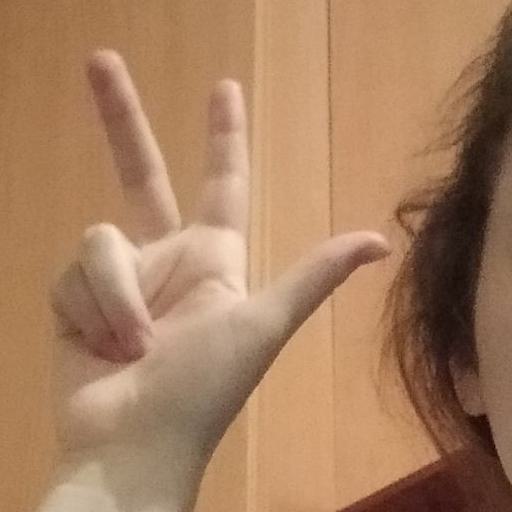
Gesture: three2